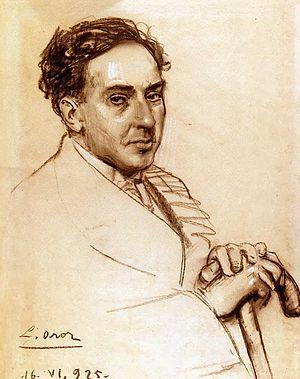
Antonio Cipriano José María Machado Ruiz, plus connu sous le nom dʼAntonio Machado, né le 26 juillet 1875 à Séville et mort le 22 février 1939 à Collioure, est un poète espagnol. Il est l'une des figures du mouvement littéraire espagnol connu sous le nom de Génération de 98. Il mélange la rêverie mélancolique et raffinée à l'inspiration terrienne. Il est le neveu de l'écrivain romantique Agustín Durán.